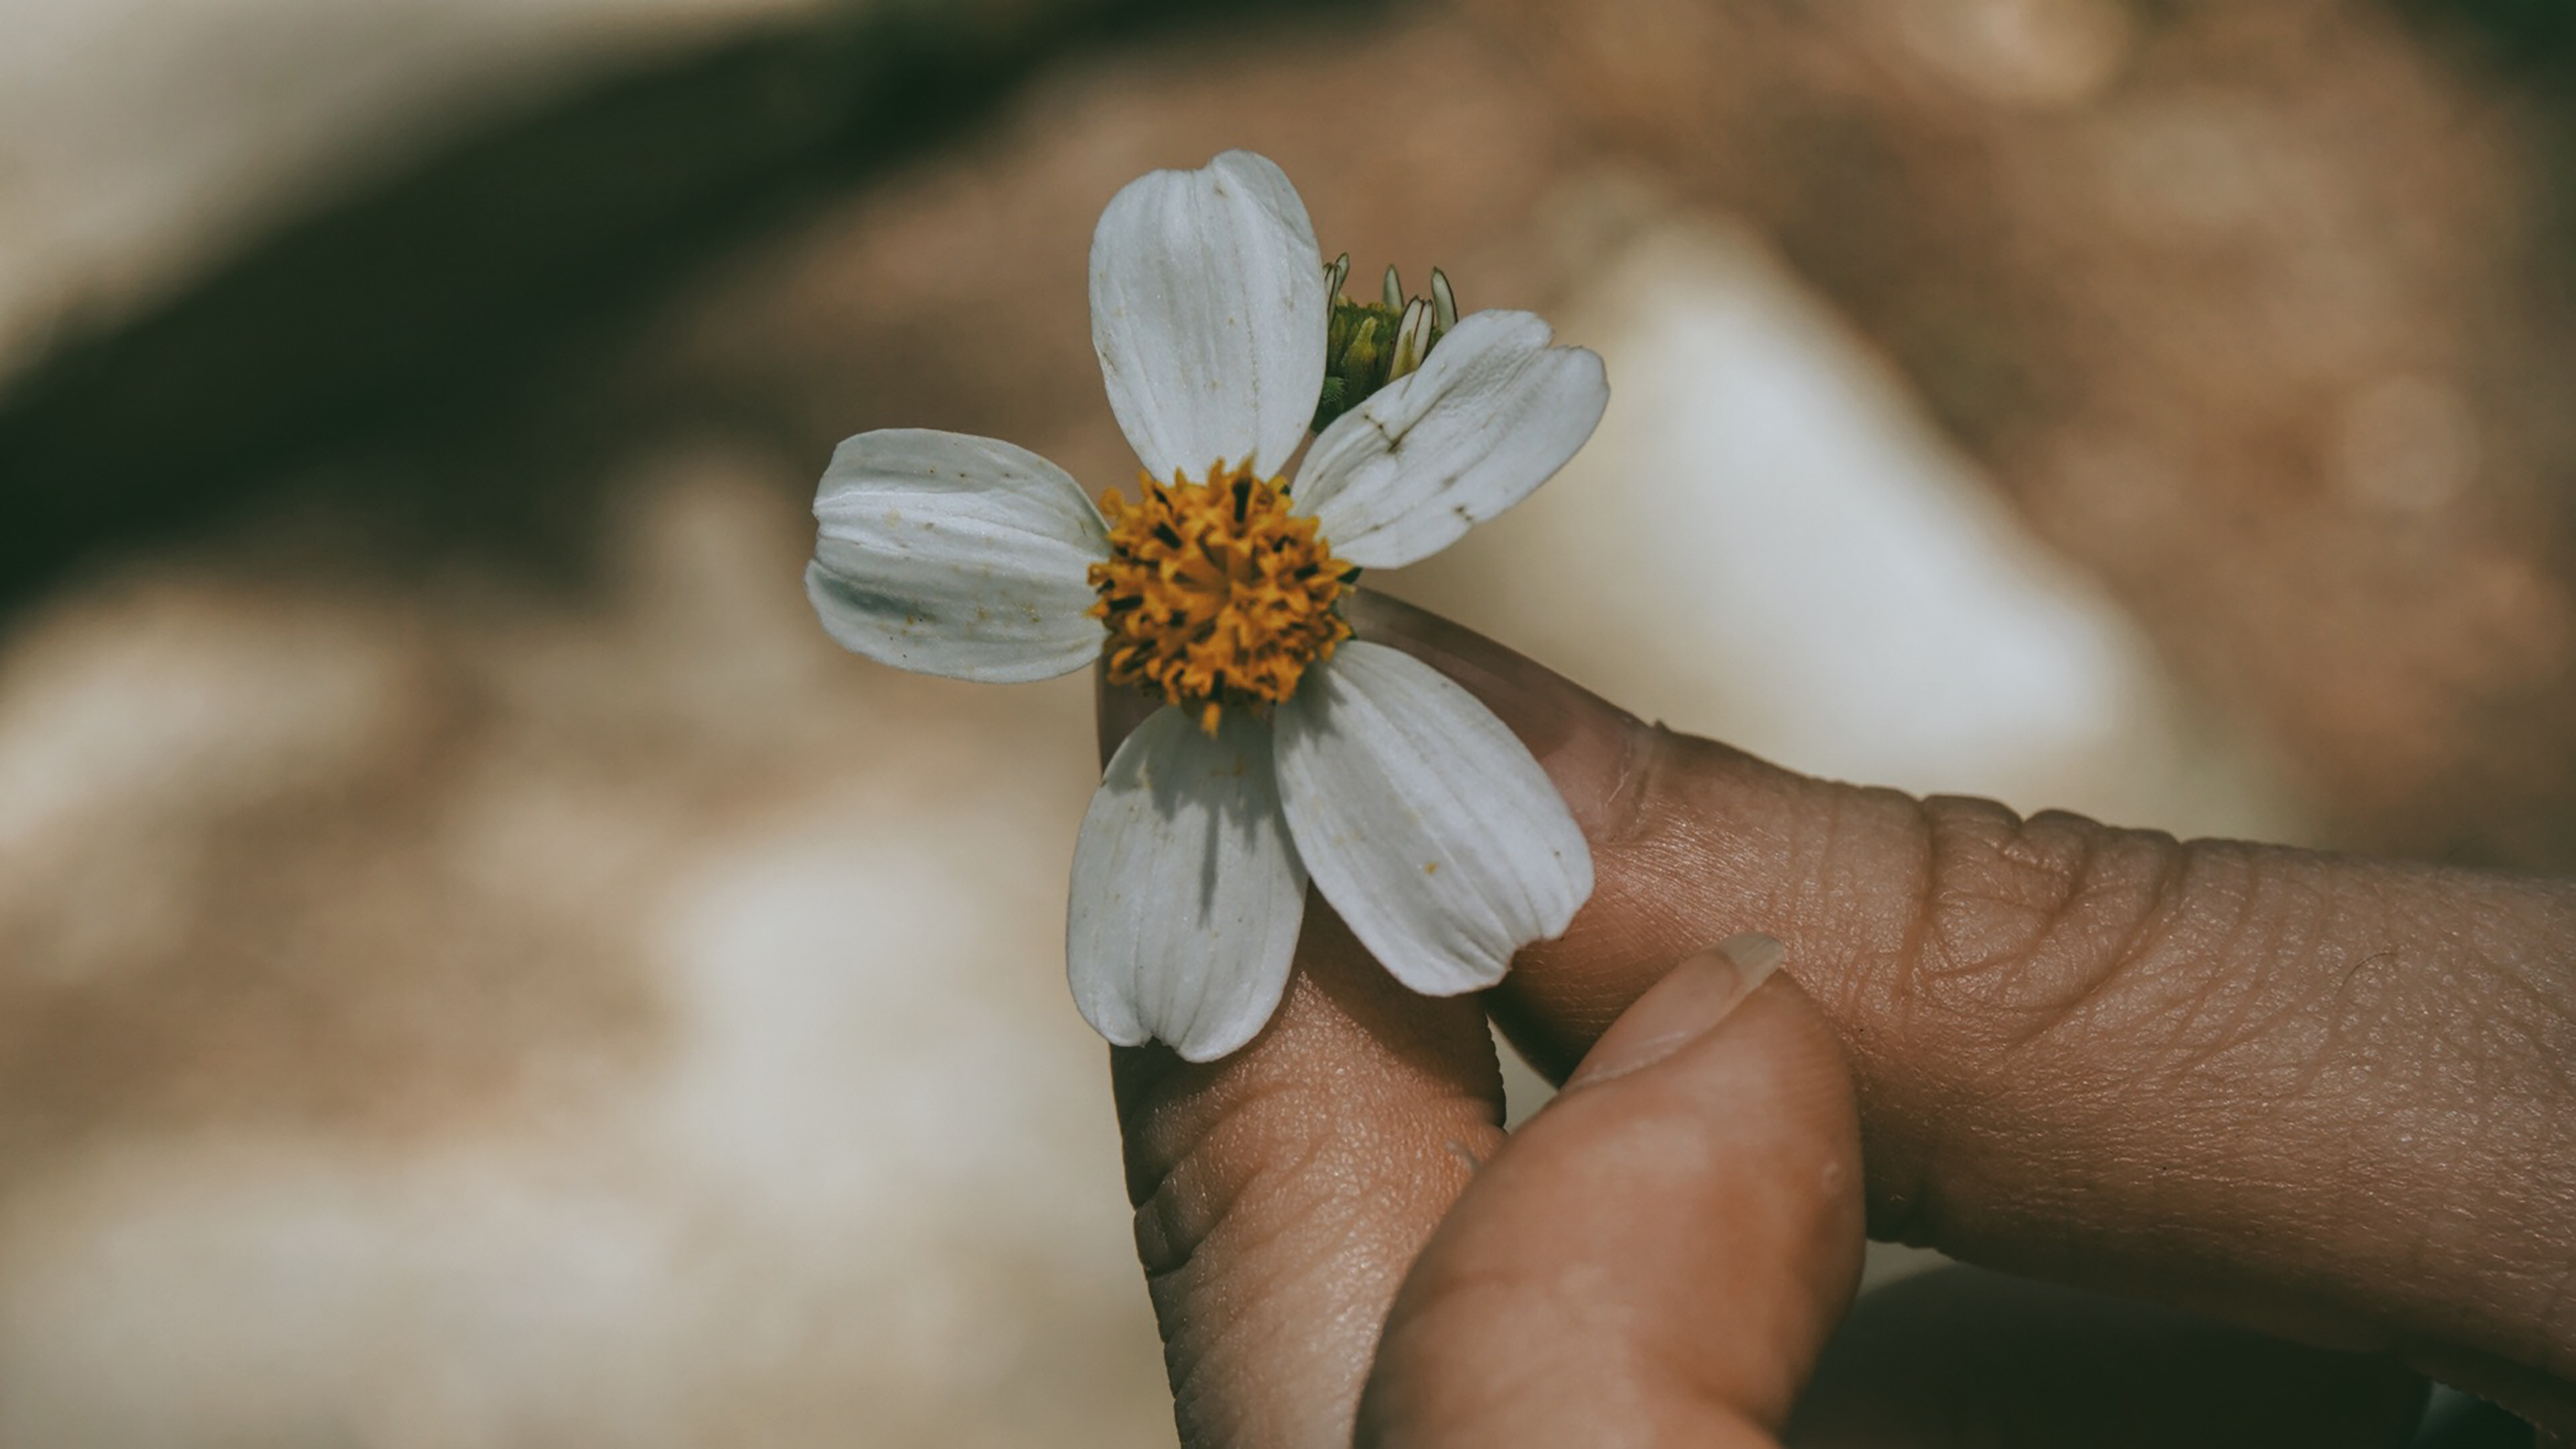
hand, nature, blossom, plant, white, photography, sunlight, leaf, flower, petal, spring, green, yellow, flora, close up, macro photography